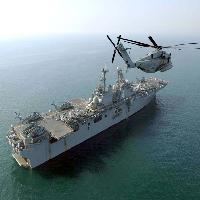
Weather: cloudy or overcast